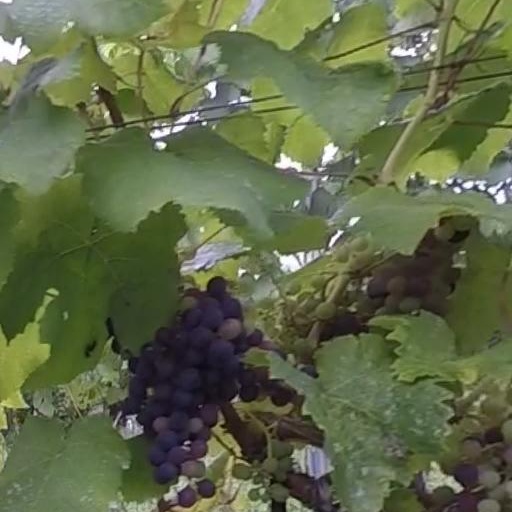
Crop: grape